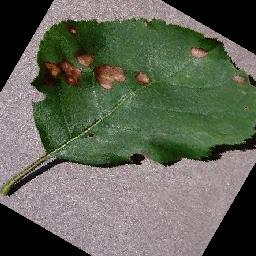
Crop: apple
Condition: black_rot